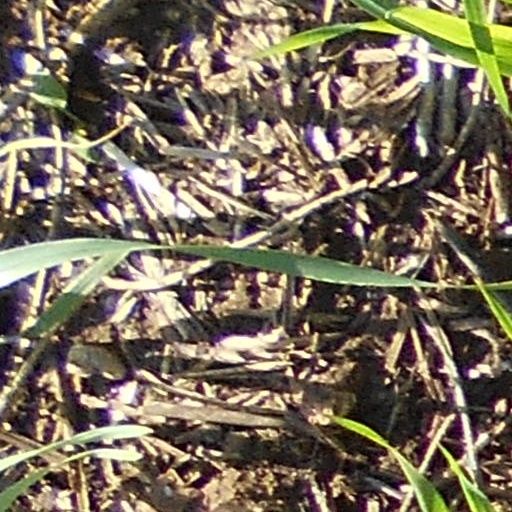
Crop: wheat